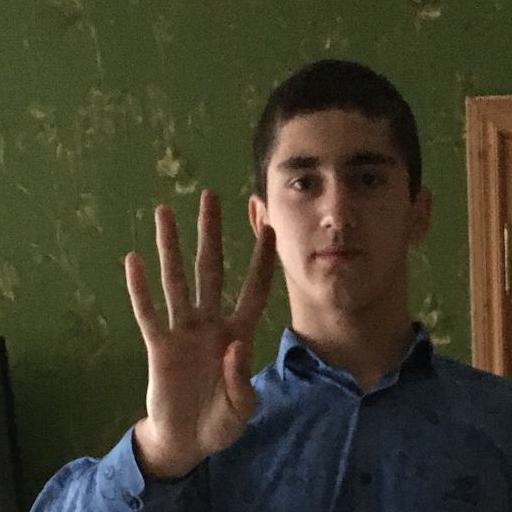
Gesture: four